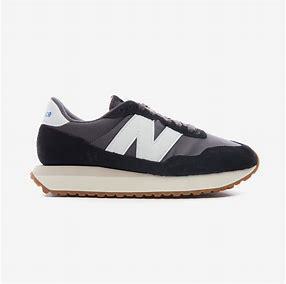
Brand: New
Model: Balance 237